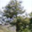
Label: pine_tree